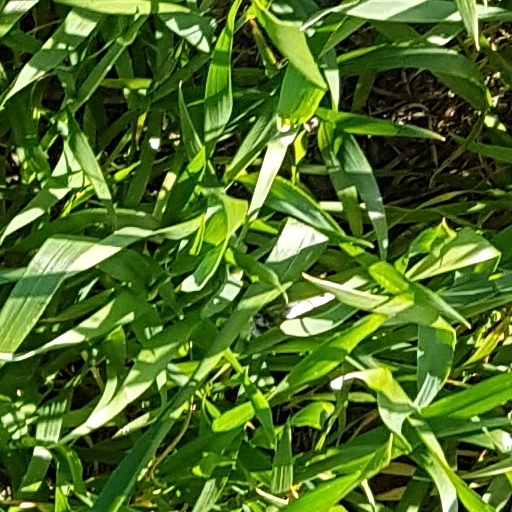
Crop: wheat